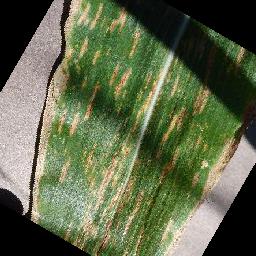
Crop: corn
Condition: (maize)_cercospora_spot_gray_spot